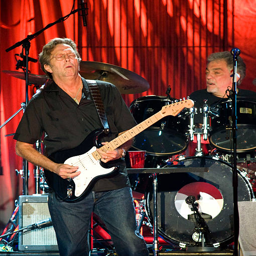
blues artist performs on stage on the first night of his tour .